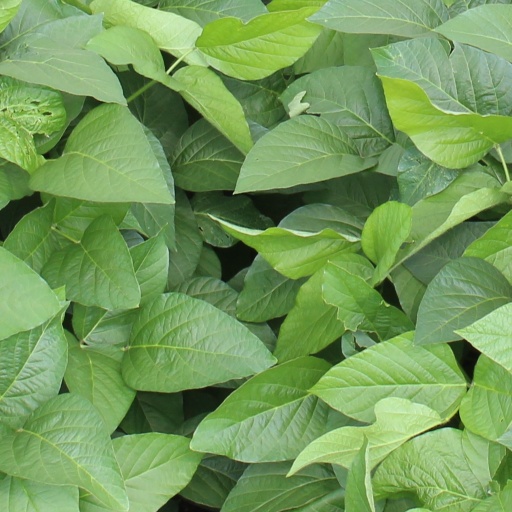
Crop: soybean